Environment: real
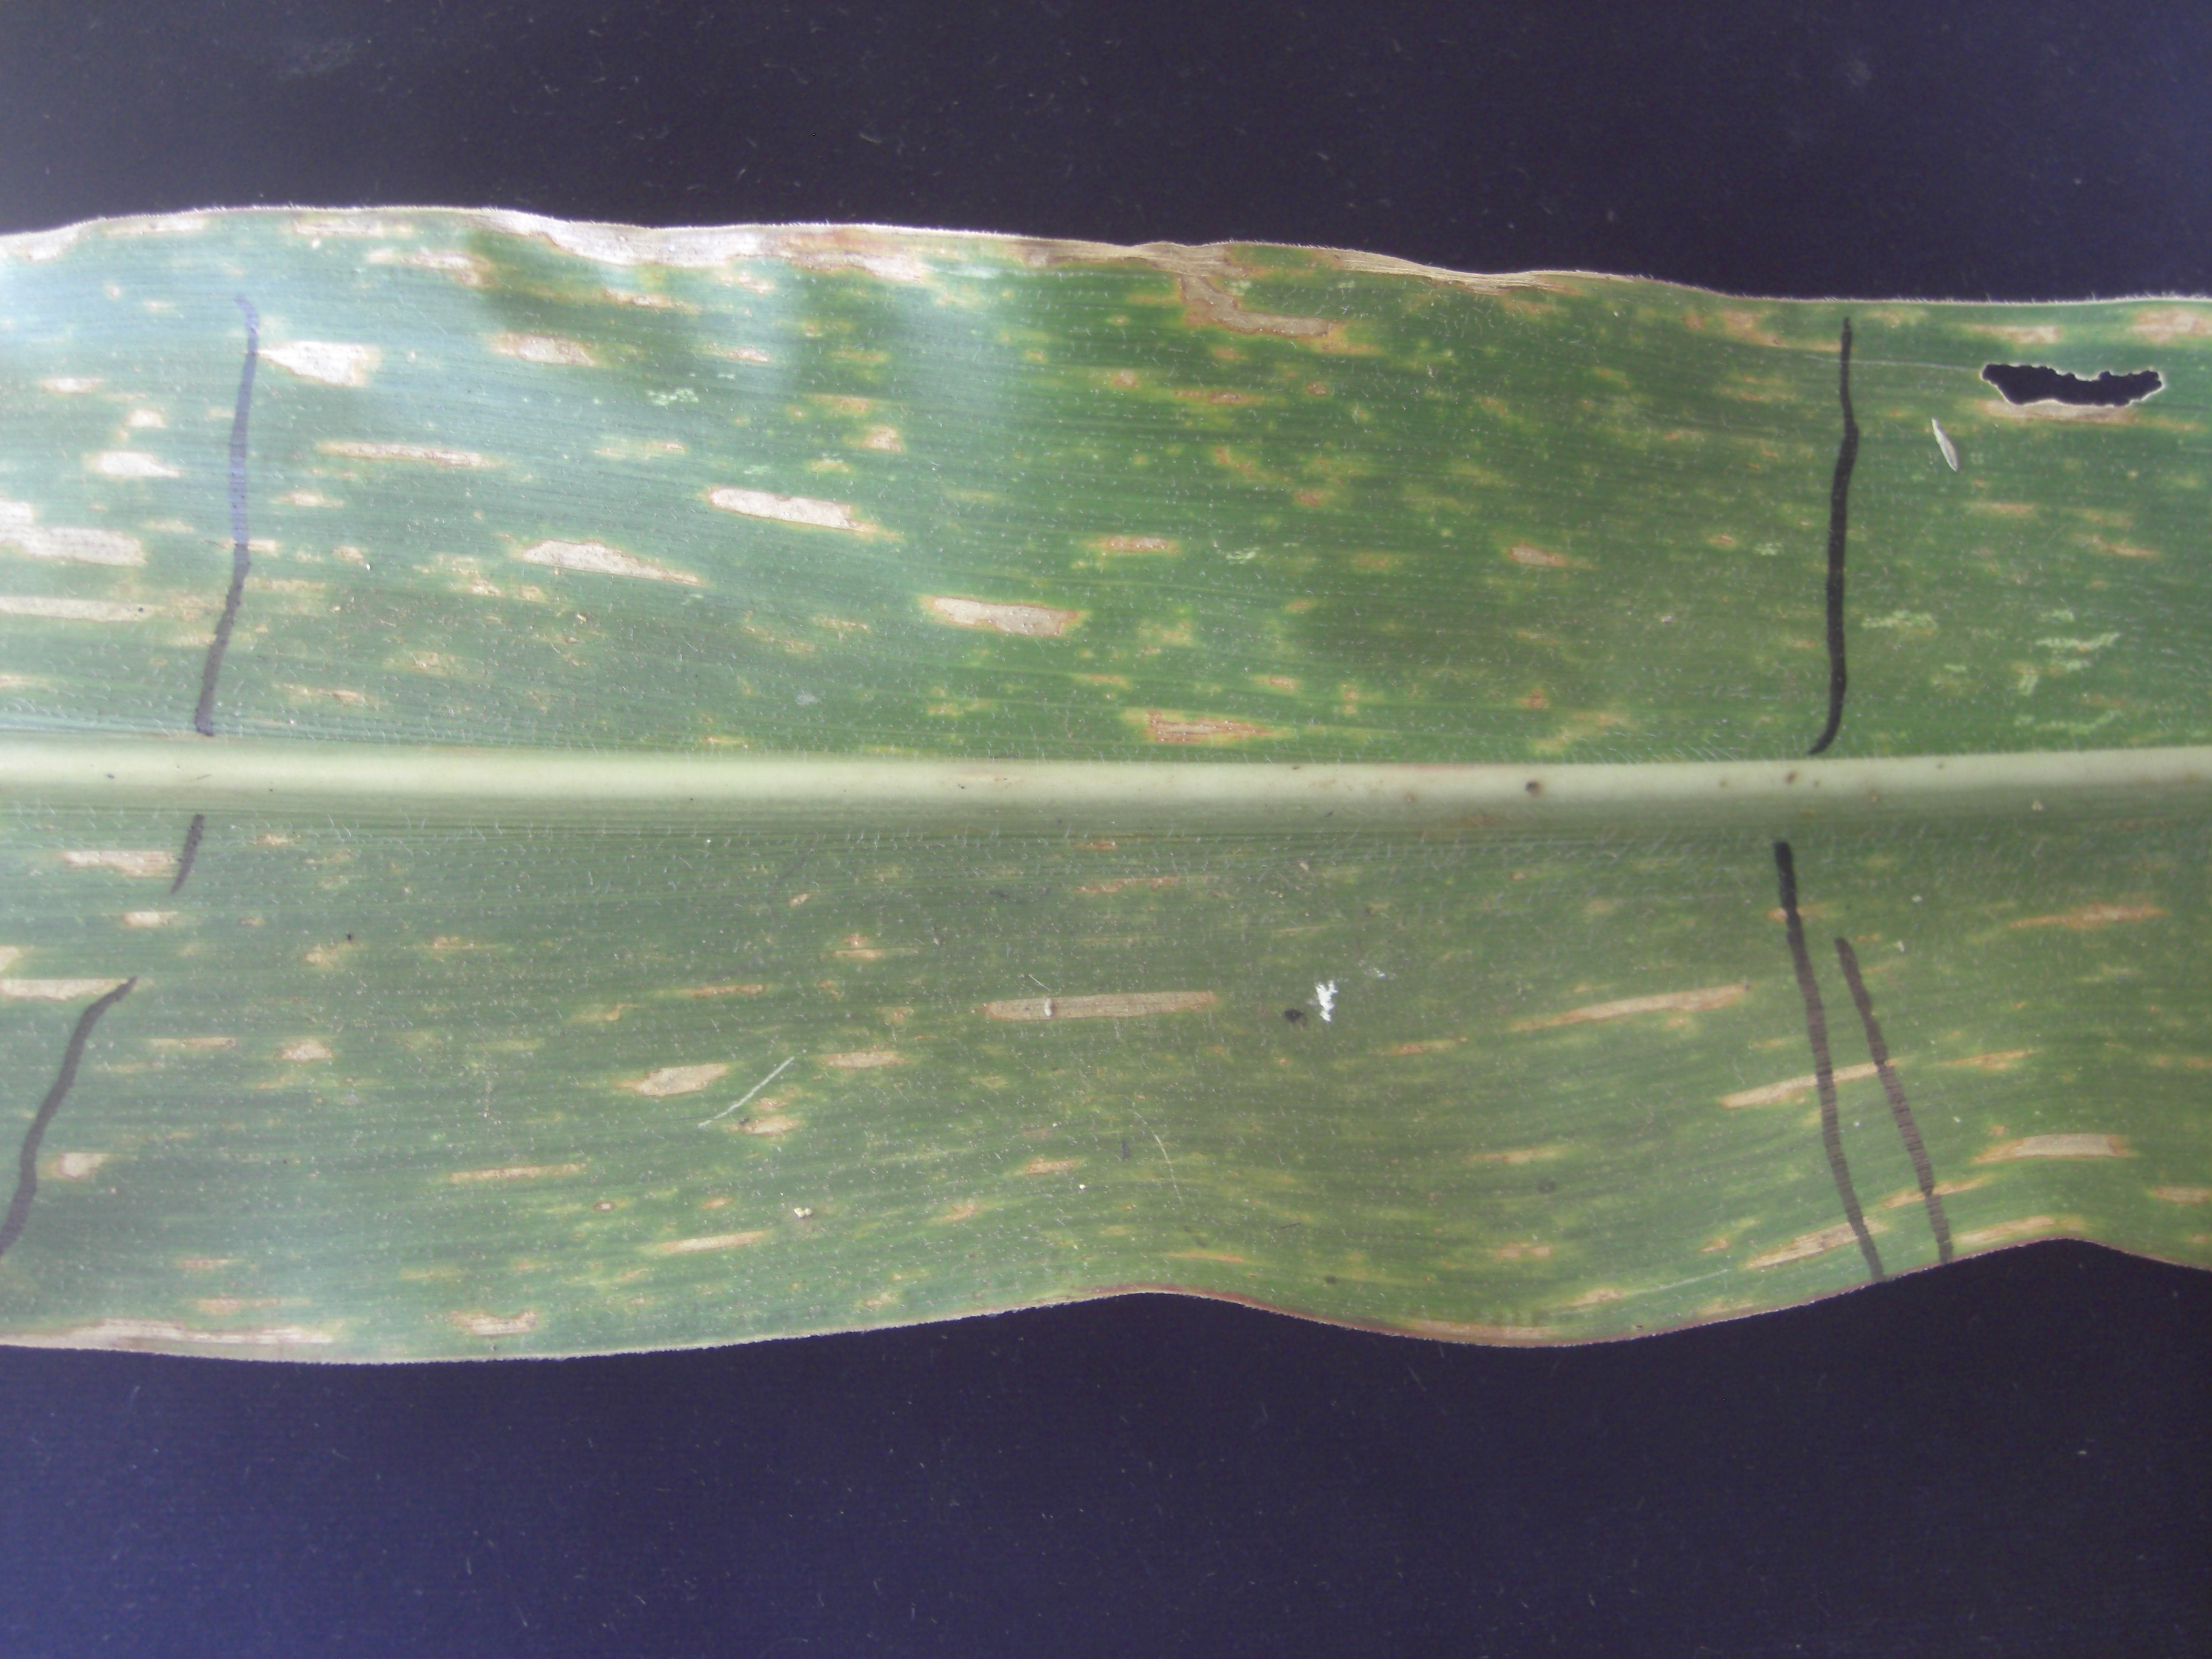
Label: gray_leaf_spot